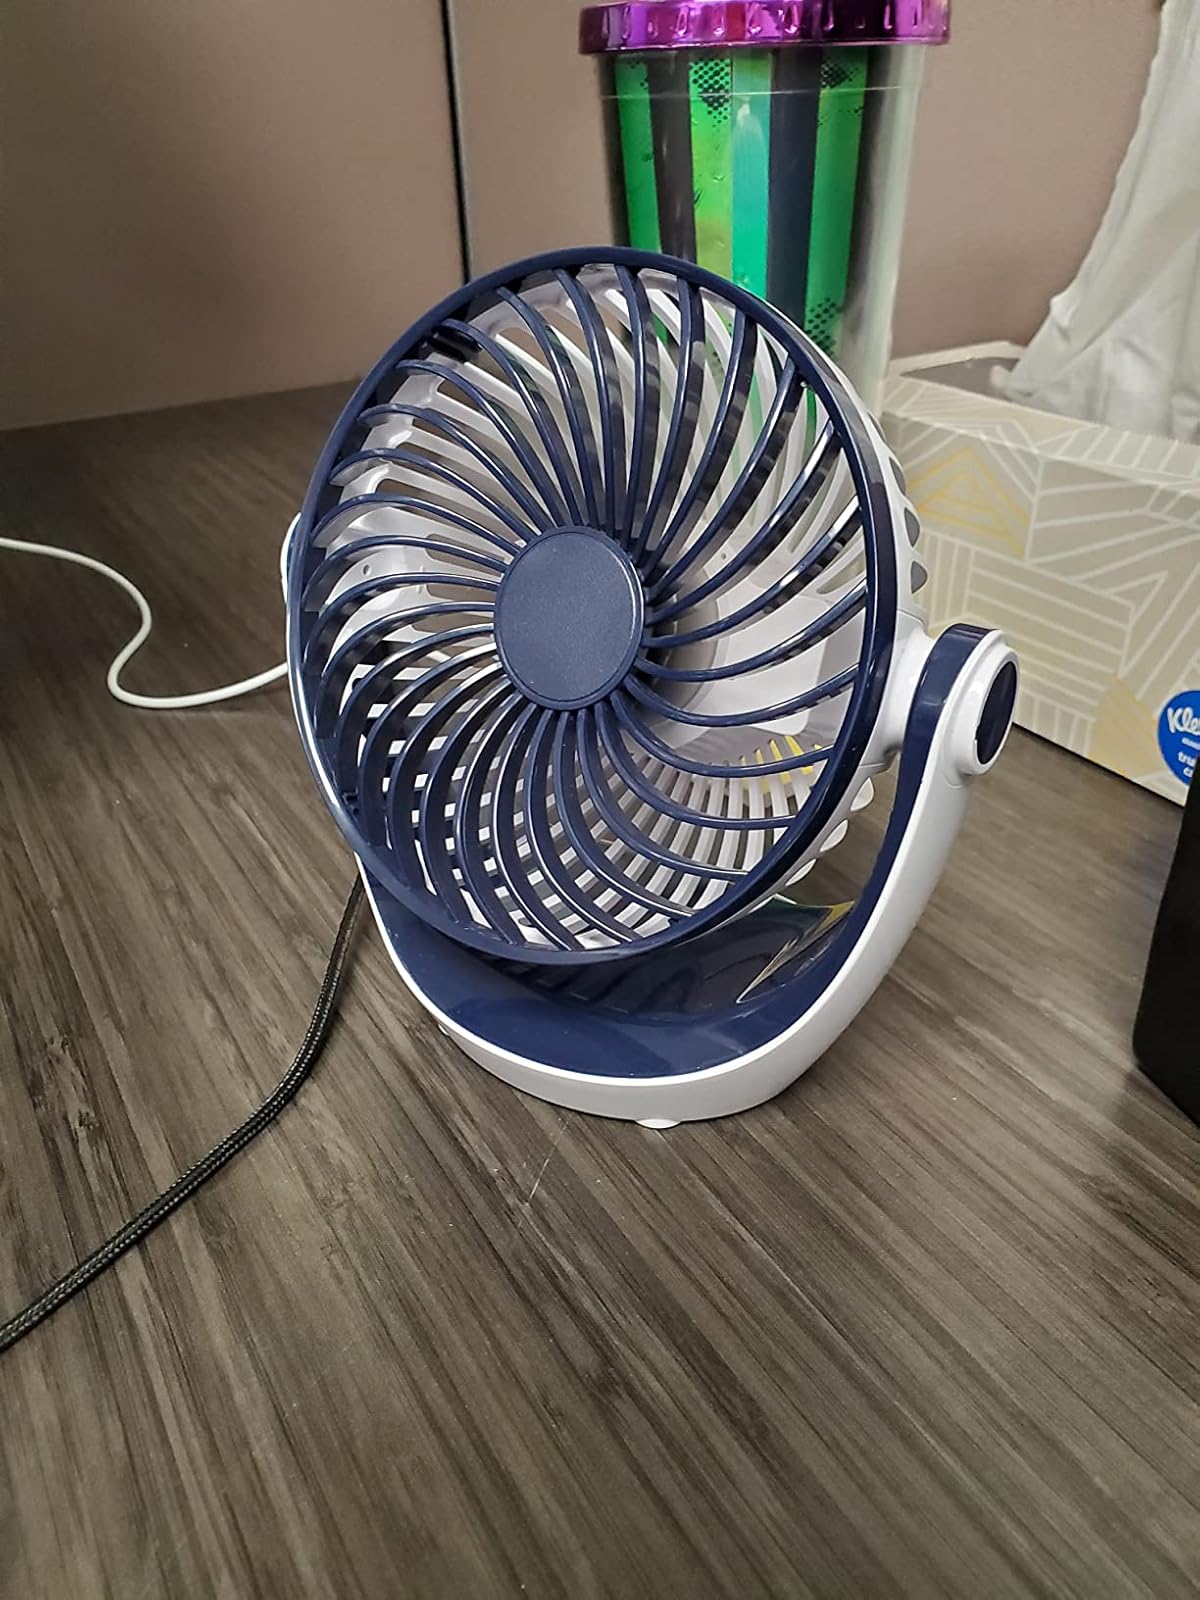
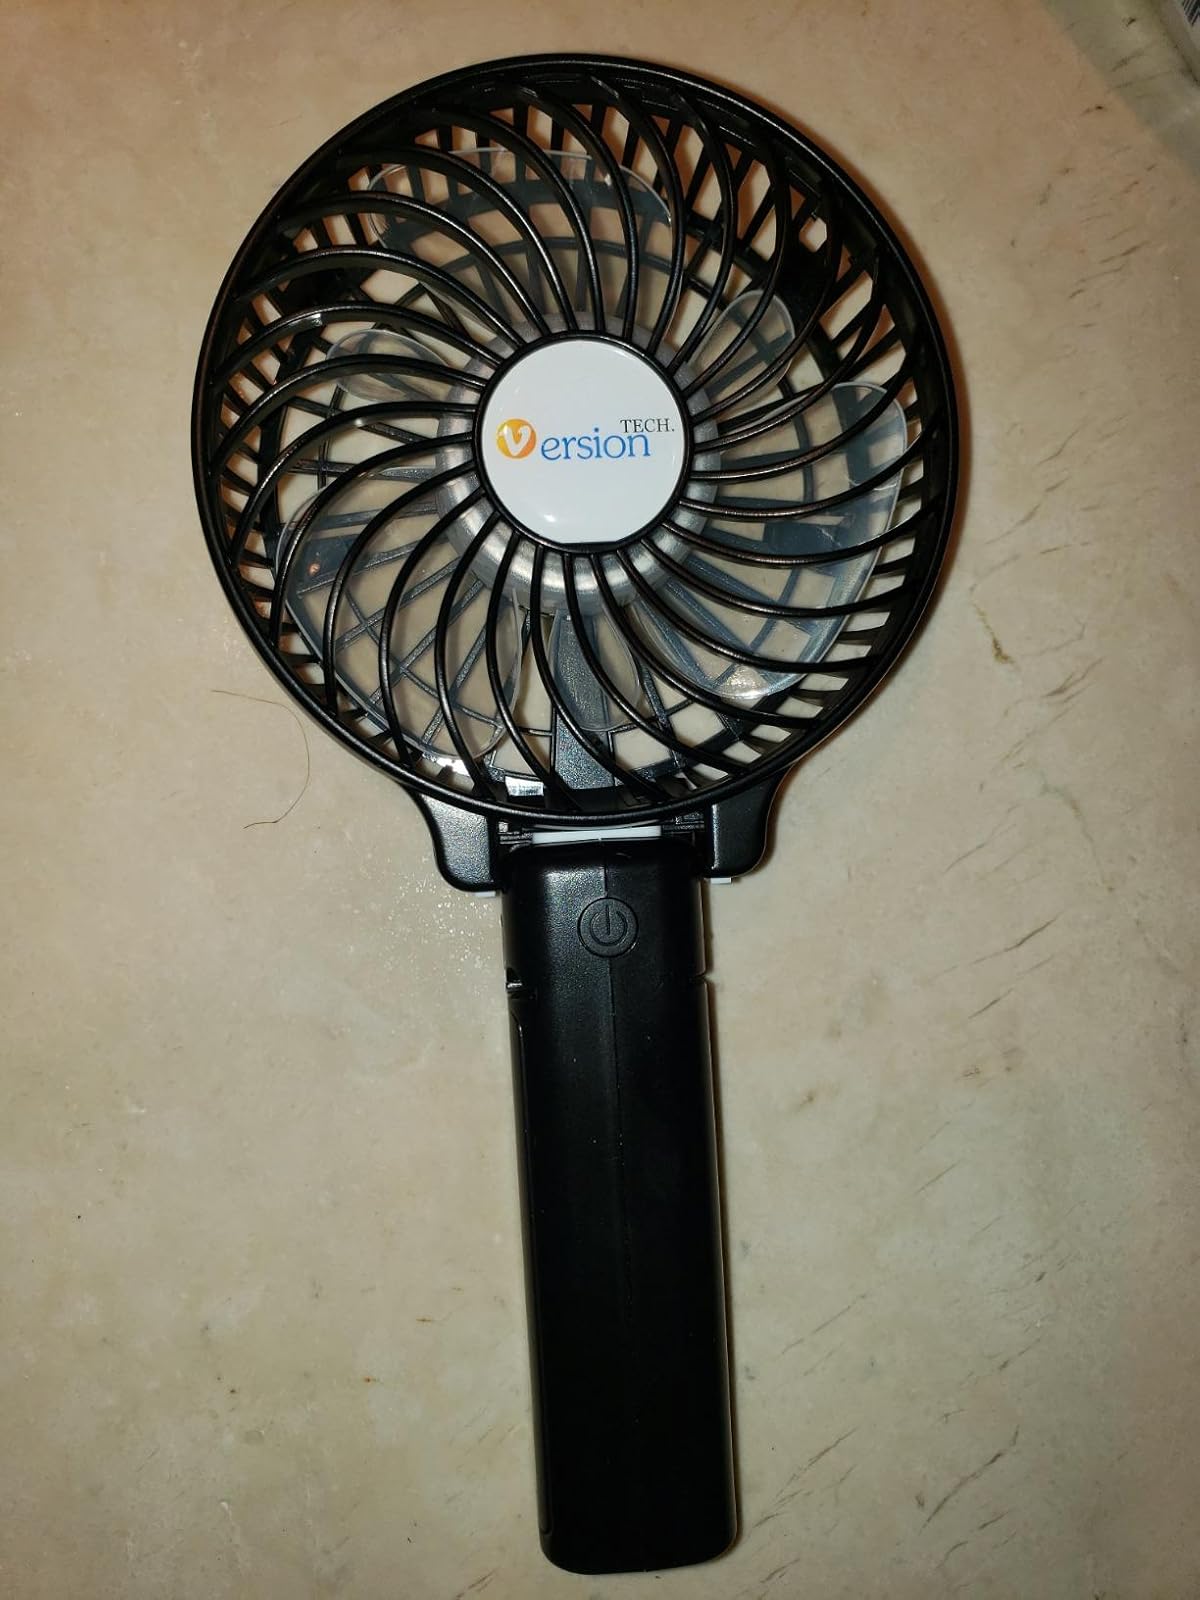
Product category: fan
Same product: no